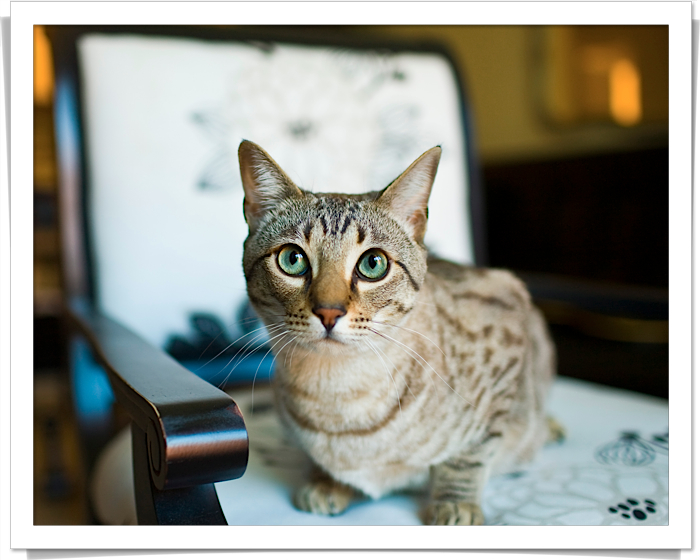
Animal: cat
Breed: egyptian_mau